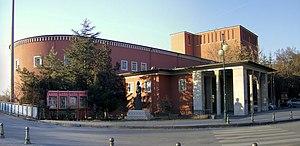
Paul Bonatz fut un architecte allemand, membre de l'École de Stuttgart et professeur à l'université technique de cette ville durant une partie de la Seconde Guerre mondiale.
Ankara – anciennement appelée Angora et Ancyre durant l'Antiquité – est la capitale de la Turquie depuis le 13 octobre 1923 et la deuxième plus grande ville du pays, après Istanbul. Elle est située en Région de l'Anatolie centrale.